SW1C

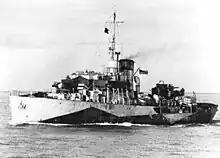
HMCS "Chambly" was the first ship to carry CSC. Here she is seen later in the war with the updated SW2C at the top of the mast and Type 271 (white cylinder) at the bottom.

In February 1941, the Navy asked the NRC about a radar system capable of detecting surfaced submarines. A follow-up meeting on 19 March concluded that while using the much shorter wavelengths from the cavity magnetron shown to them by the Mission would be preferable for many reasons, too much basic development was still needed before it could be used operationally. They agreed that an interim system based on the ASV radar would be useful in the meantime. Initially the idea was to use the ASV electronics as-is, but for reasons explained only as "to avoid the troubles of inter-connection cables", it was decided to modify it into a smaller form using a modified version of the ASV transmitter and the receiver from Night Watchman. The transmitter differed from the original ASV design primarily due to the unavailability of the VT90 micropup tubes, which were made in the UK.